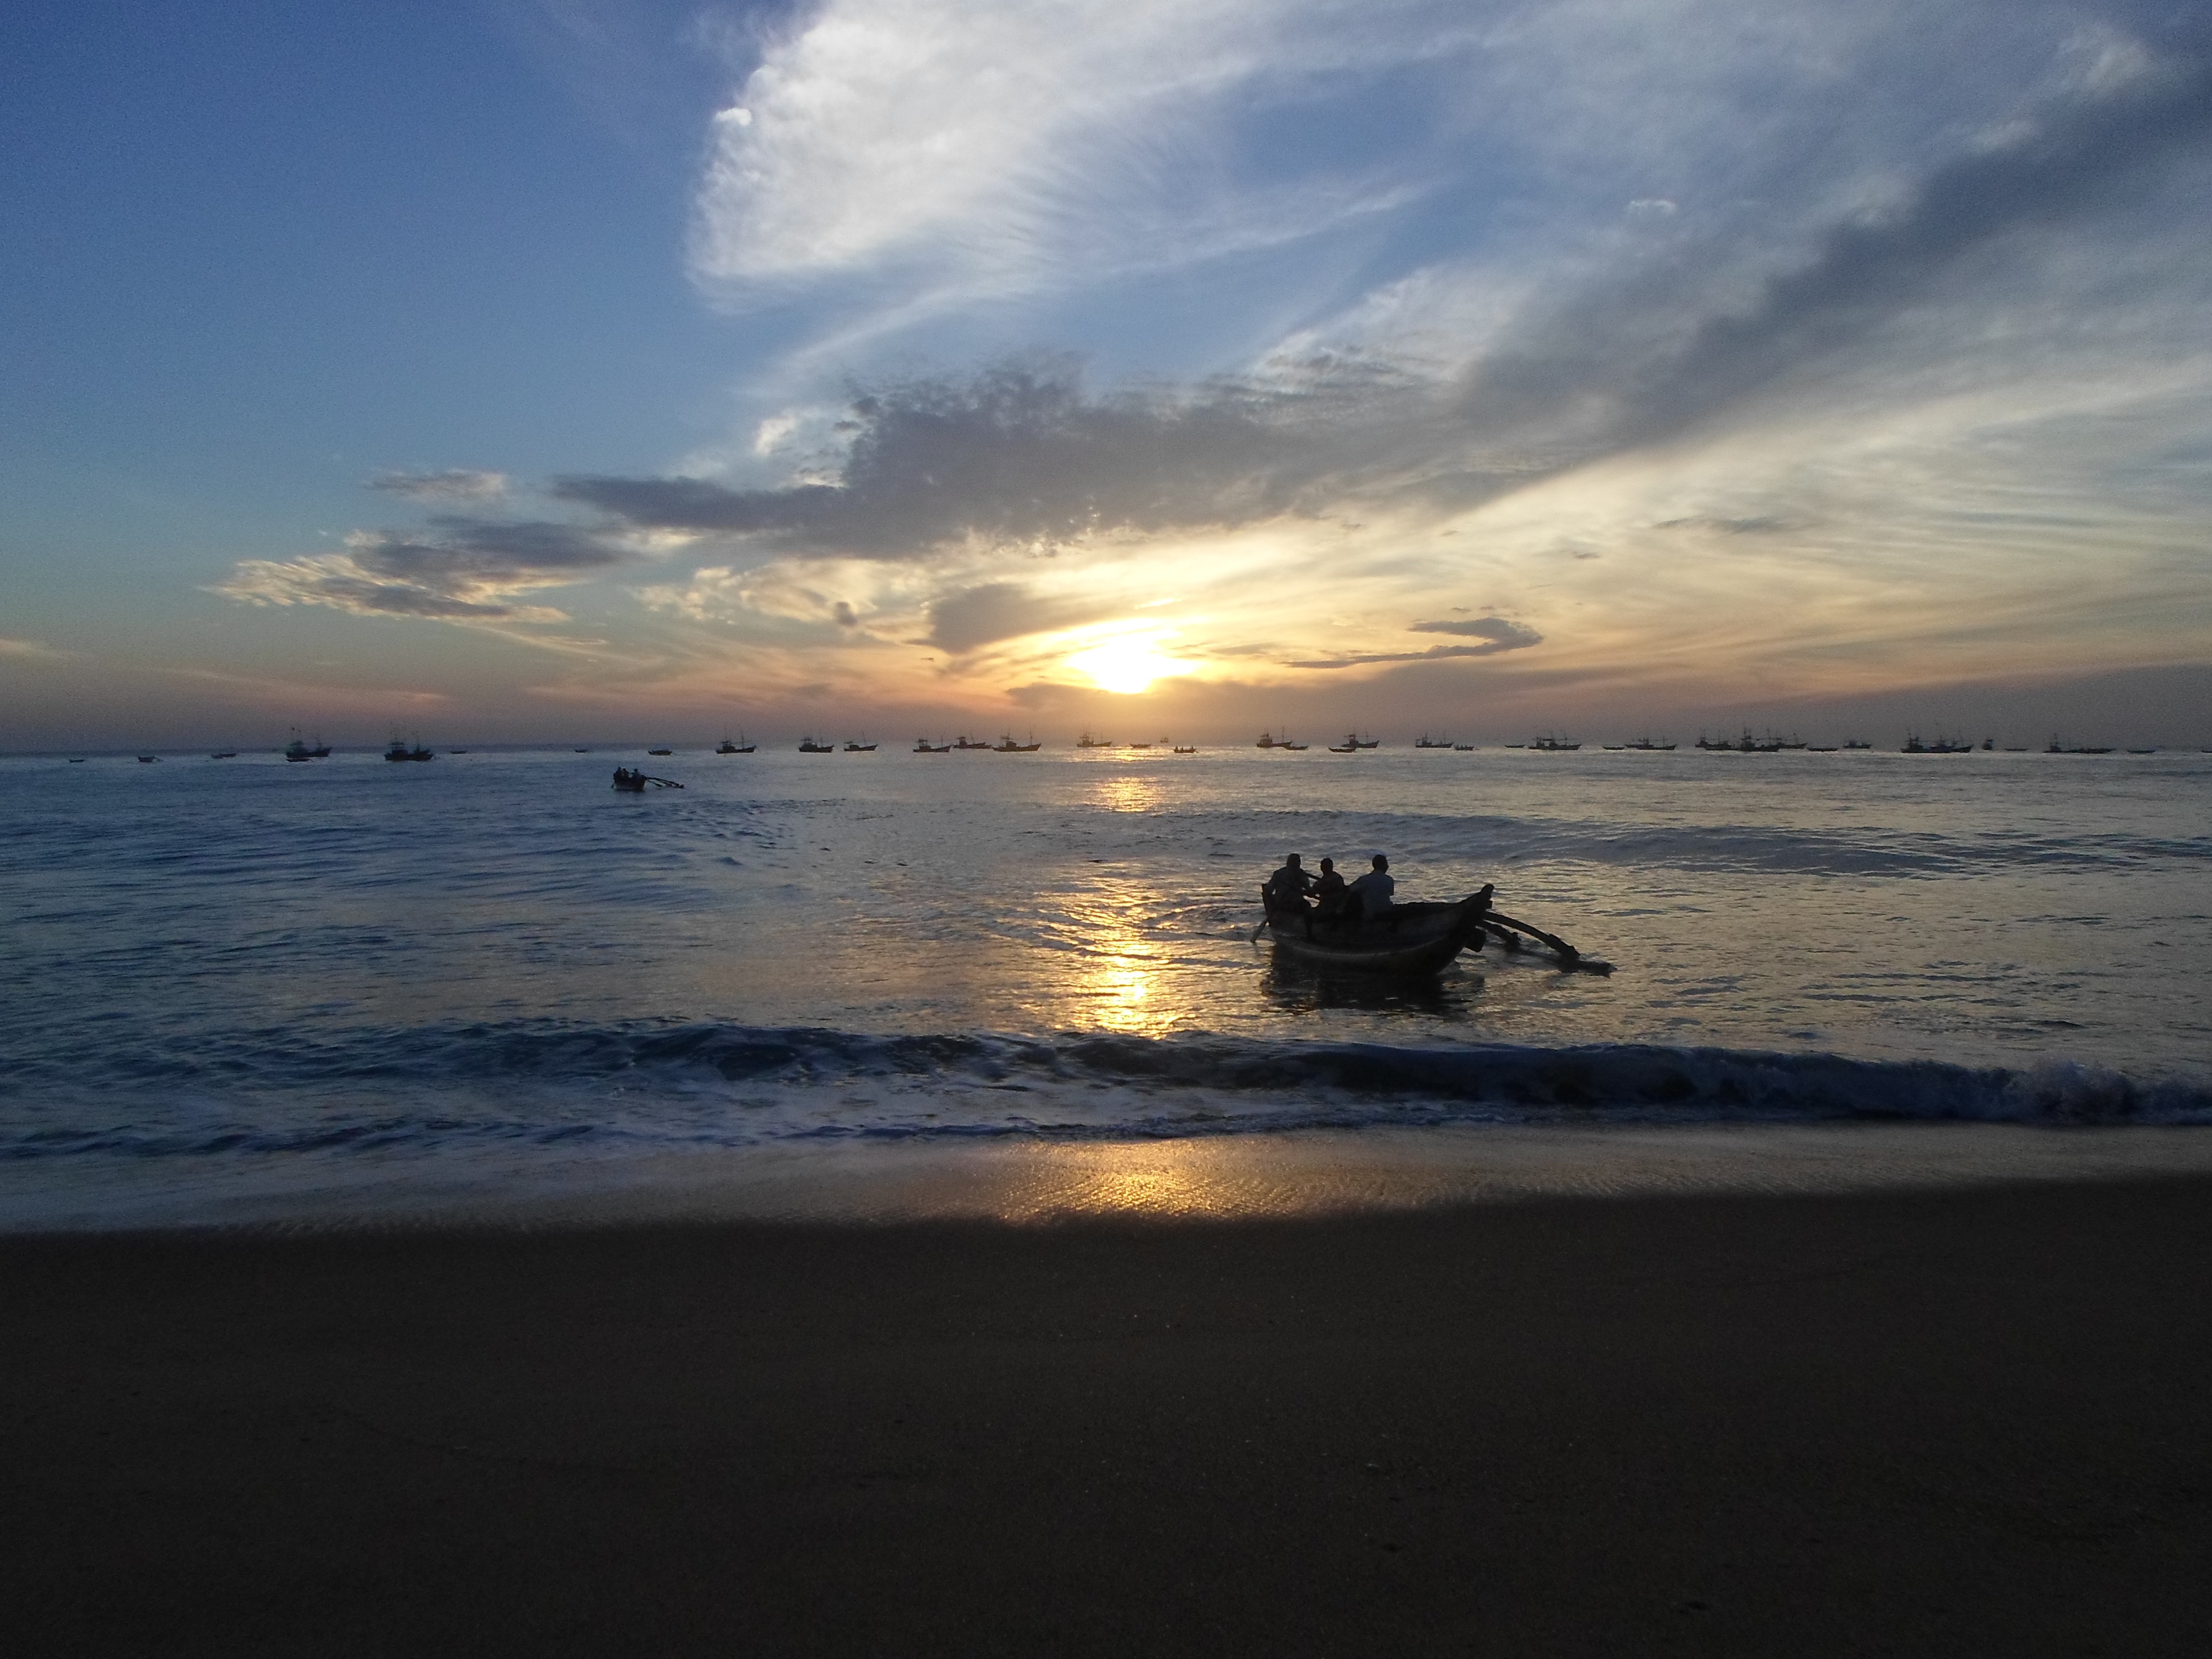
beach, sea, coast, sand, ocean, horizon, cloud, sky, sunrise, sunset, morning, shore, wave, dawn, dusk, evening, reflection, bay, body of water, cape, sand beach, beautiful beach, south sea, wind wave